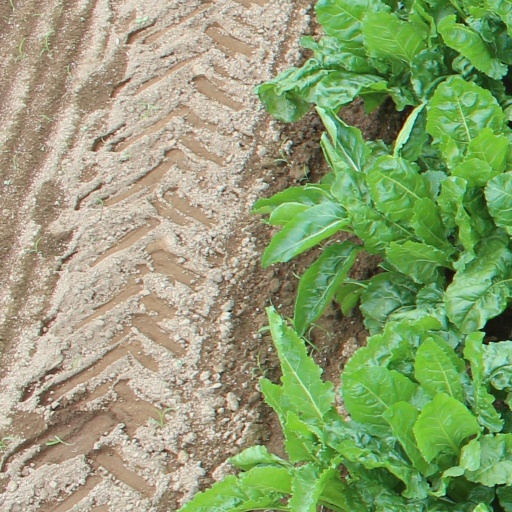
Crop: sugar beet